Tocantins

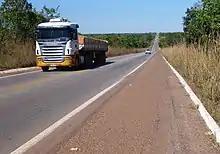
The BR-153 (also known as Belém–Brasília Highway) is the main highway of the Tocantins state.

The "cerrado" landscape cover 87% of Tocantins and is characterized by extensive savanna formations crossed by gallery forests and stream valleys. Cerrado includes various types of vegetation. Humid fields and "buriti" palm paths are found where the water table is near the surface. Alpine pastures occur at higher altitudes and mesophytic forests on more fertile soils. In the north of Tocantins the cerrado gives place to a zone of transition for the Amazon biome, near Tocantins River.